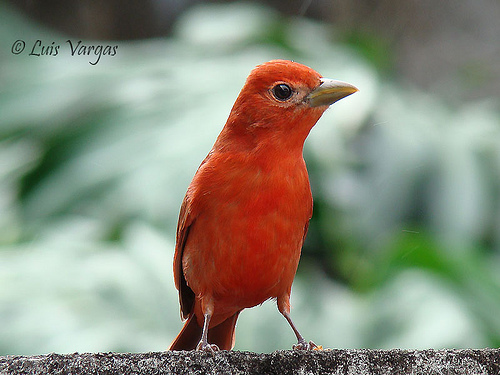
this bright and eccentric little bird is all salmon red in color with beady black eyes, two stumpy legs and a short and yellow beak.
this small bird is bright red throughout its body with a thick bill.
a small bird with a orange belly and a bill that curves down warda small red orange bird with a greyish tone yellow bill and small feet.
a small bird that has a red eyering and red thighs.
this bird has wings that are red and has a brown beak
this bird has wings that are red and has a yellow billa small bird that is entirely a red orange color, with black eyes, and a dull yellow beak.
this bird has wings that are red and has a grey billsmall orange bird, with large black eyes, and thick bill.
Species: Summer Tanager